BMW 2 Series Active Tourer

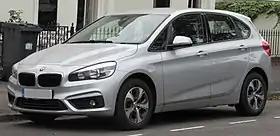
2016 BMW 216d Active Tourer

The BMW 2 Series Active Tourer (F45/U06 model code) is a two-row subcompact executive MPV produced by BMW AG since August 2014. The closely related BMW 2 Series Gran Tourer (F46 model code) is a longer three-row version which began production in 2015 and discontinued in 2021, now sold exclusively as a hatchback. Marketed as part of the 2 Series range, the F45/F46 are based on the front-wheel-drive UKL2 platform. The design is based on the BMW Concept Active Tourer, and is mechanically related to the Mini Countryman, also built by BMW.